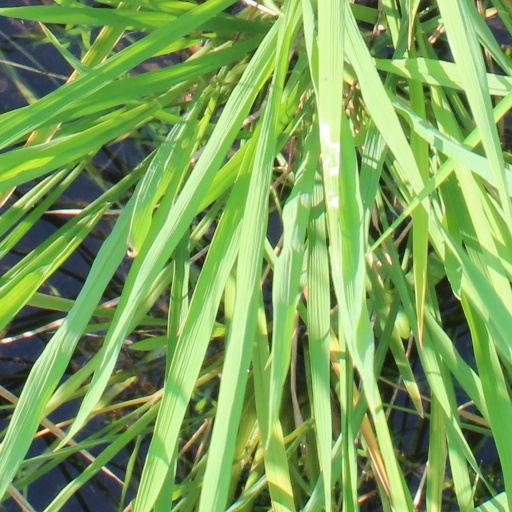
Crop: rice